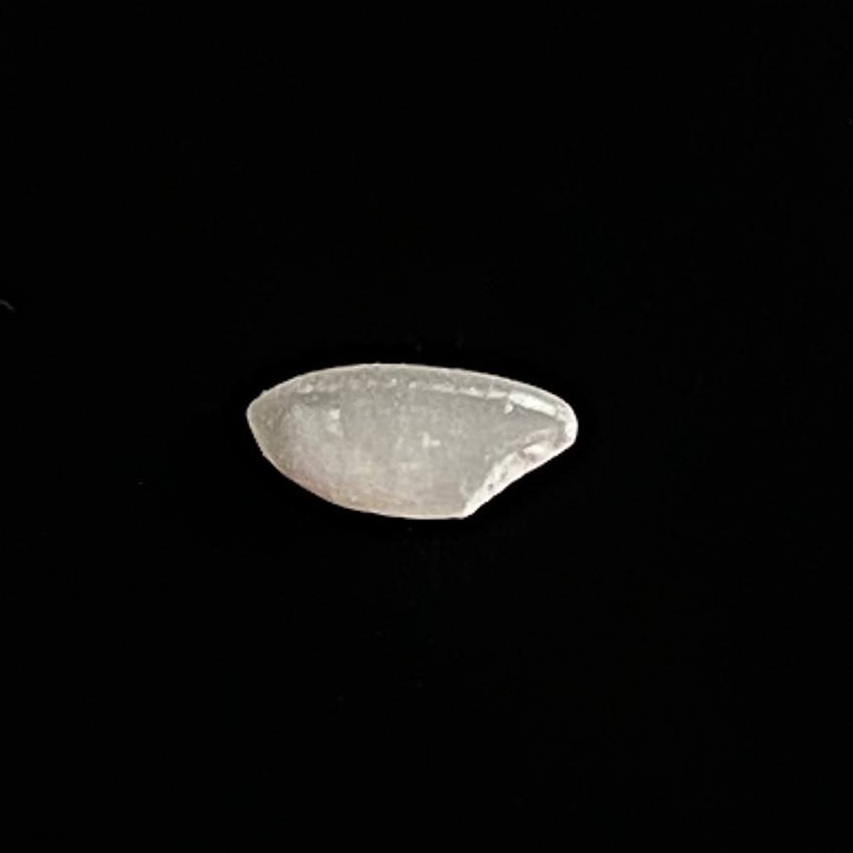
Rice variety: Chinigura_Polao